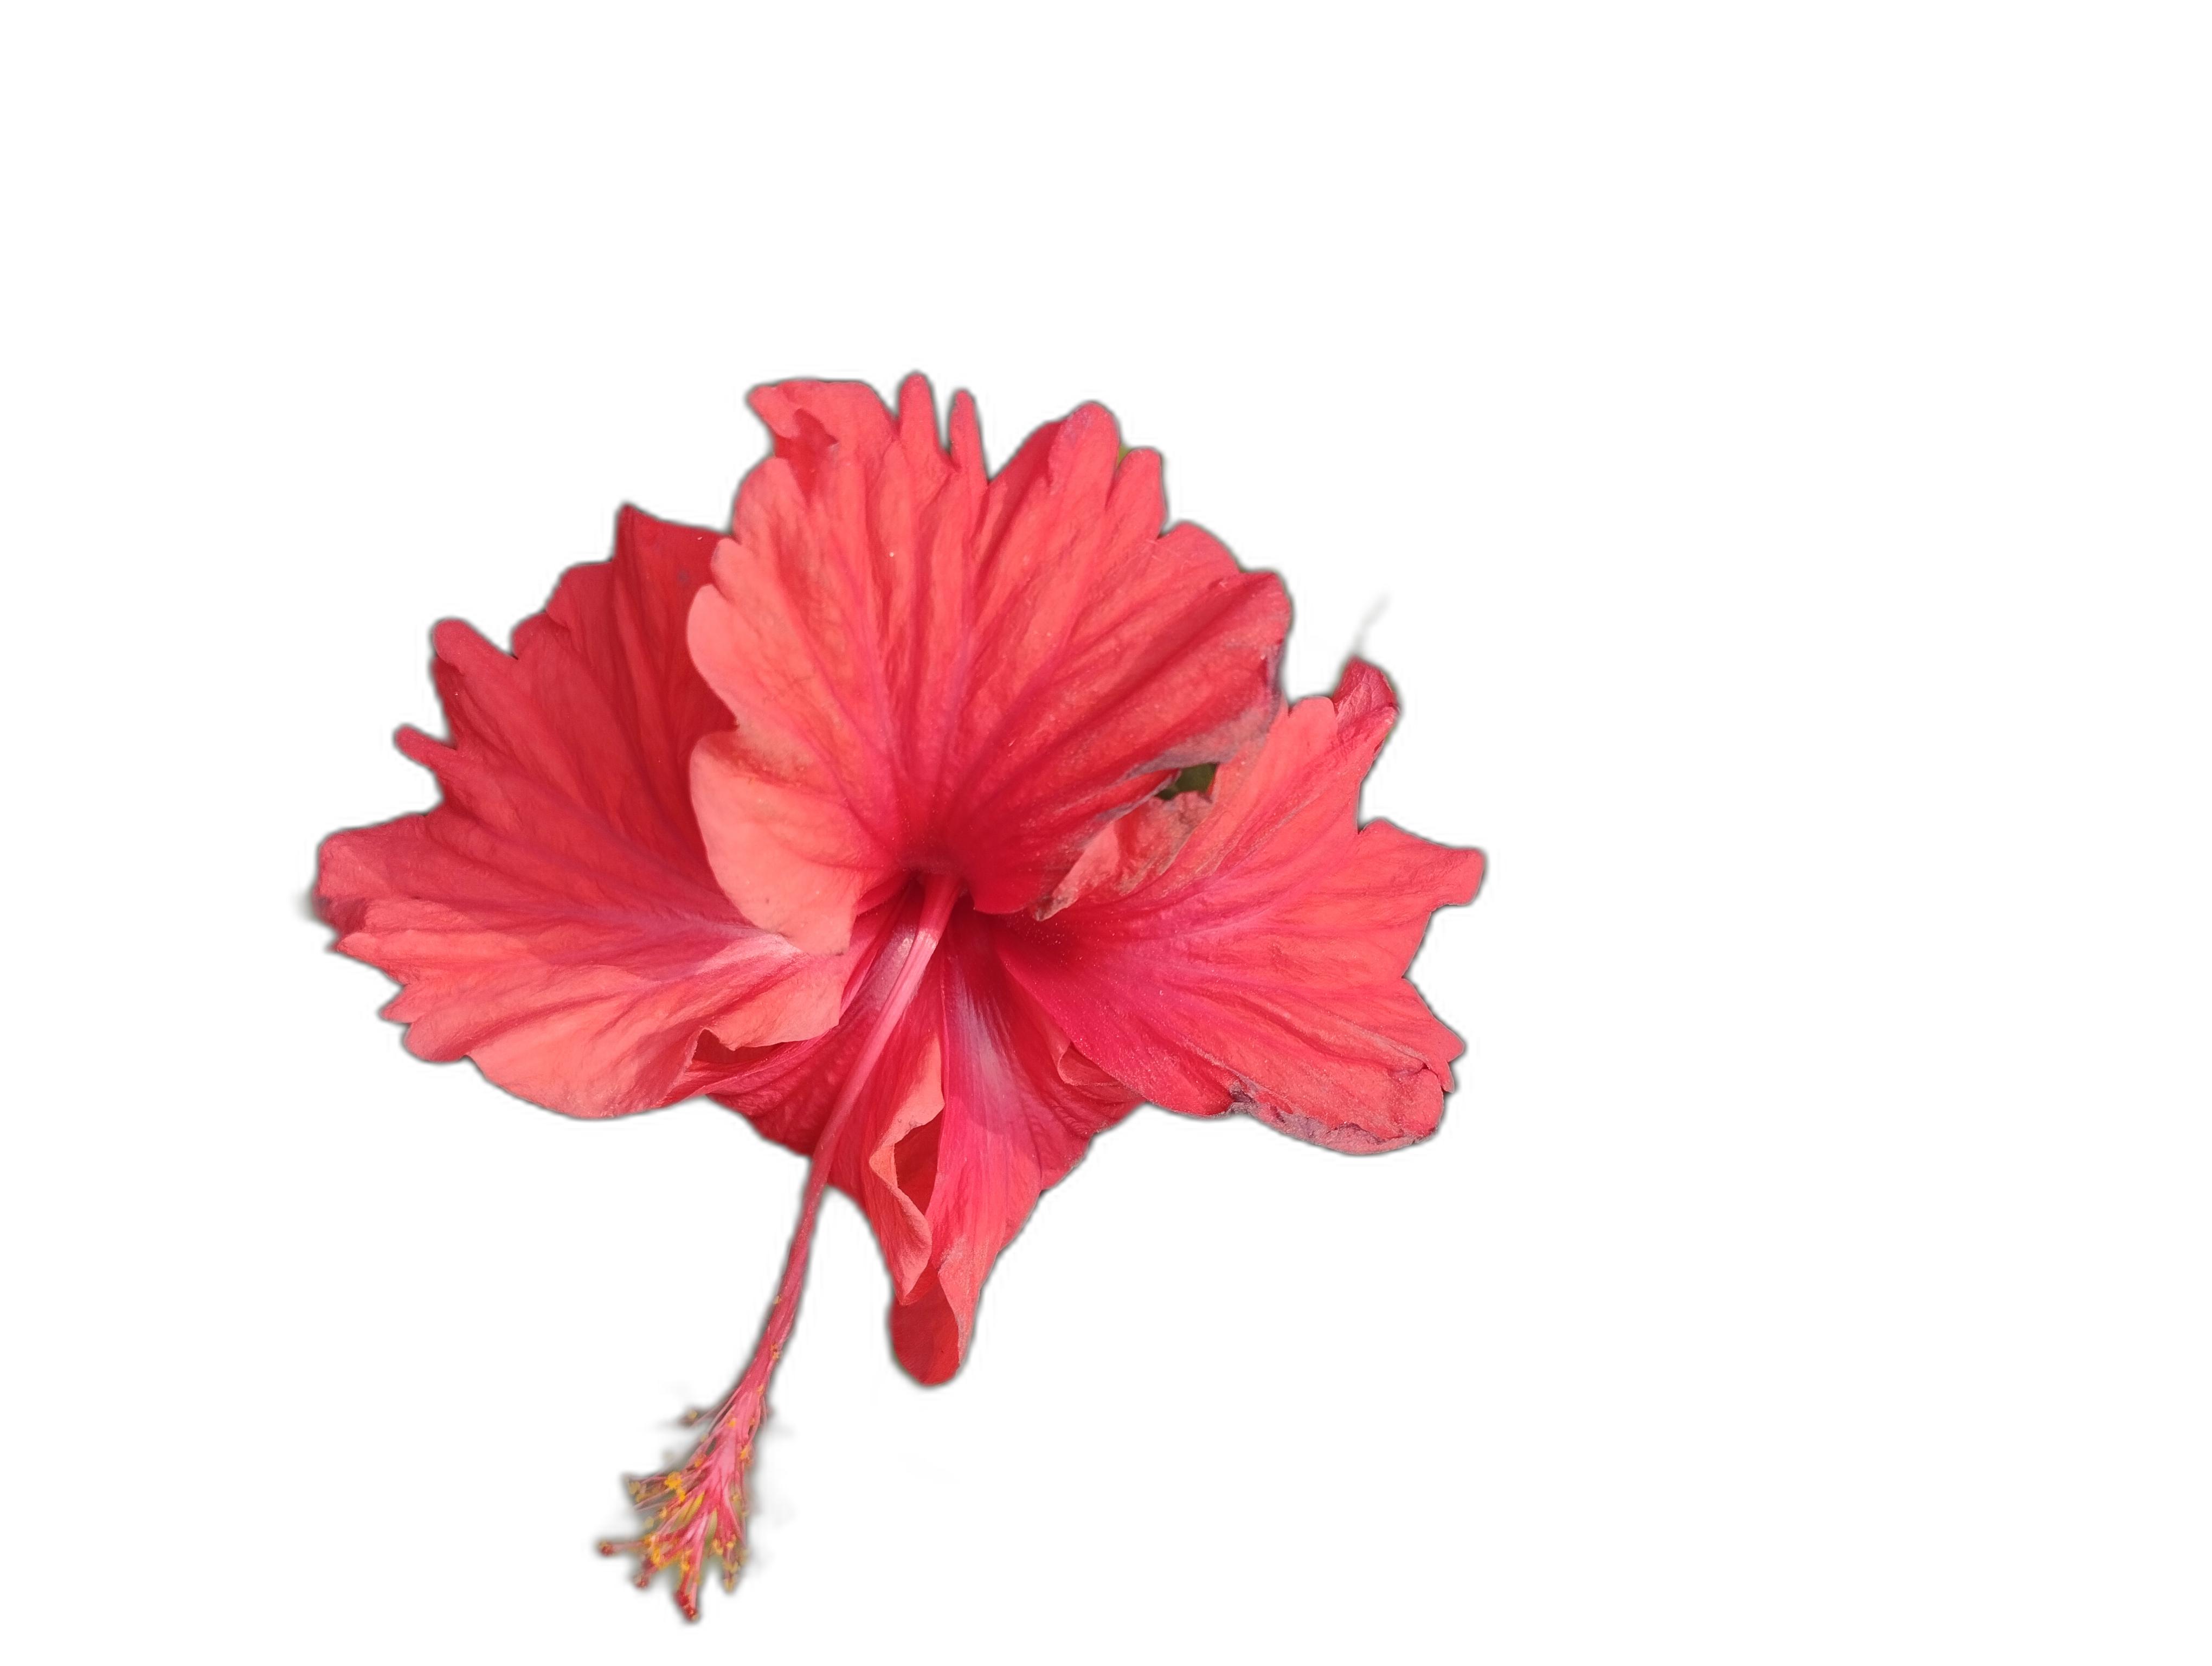
Label: Hibiscus